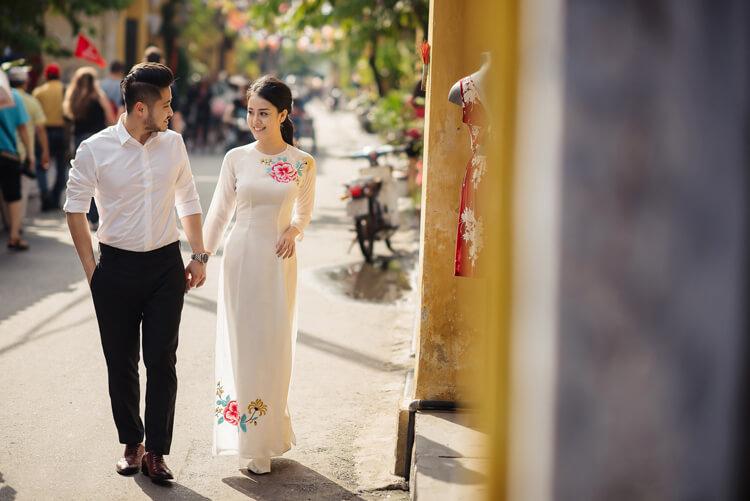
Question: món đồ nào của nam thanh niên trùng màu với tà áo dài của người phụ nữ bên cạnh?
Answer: cái áo sơ mi của nam thanh niên